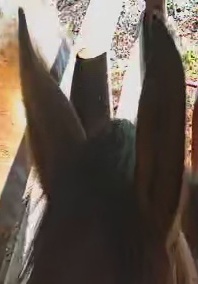
Face region: ears (position_of_ears)
Pain indicator: not_present